Garegin Nzhdeh

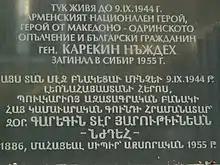
Commemorative plaque on the house of Nzhdeh in Sofia, where he was arrested in 1944

During World War II, Nzhdeh suggested supporting the Axis powers if the latter would make a decision to attack Turkey. Operation Gertrud, a joint German-Bulgarian project about attacking Turkey in the event that Ankara joined the allies, was discussed in Berlin. In 1942, Nzhdeh was invited by Artashes Abeghyan to serve on the Armenian National Council (Armenischen Nationalen Gremiums) in Berlin, a collaborationist body created by Nazi Germany to coerce Armenian POWs into joining to avoid imprisonment in concentration camps. That year the Nazis created the "Armenische Legion", composed mostly of captured Soviet Armenian prisoners of war, and placed it under the command of veteran ARF leader Drastamat Kanayan. Together with Artashes Abeghyan and Abraham Gyulkhandanyan, Nzhdeh co-edited and wrote for "Azat Hayastan" ("Free Armenia"), the pro-German and anti-Soviet organ of the Armenian National Council, which published only two issues in 1943.